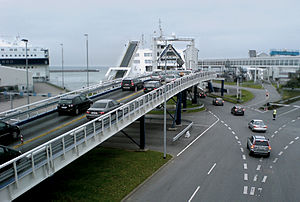
Puttgarden
Tilkørselsrampe ved færgen i Puttgarden
Tilkørselsrampen ved færgen (mod Rødby Havn) i Puttgarden, Tyskland
Puttgarden er et færgeleje ved Femern Bælt i det nordlige Tyskland. Færgehavnen ligger ved landsbyen af samme navn på øen Femern. Puttgarden er udgangspunkt for den kommende faste Femern Bælt-forbindelse til Rødbyhavn, som ventes færdig i 2028.